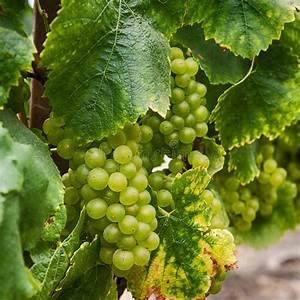
Label: grape